Bonne Bell

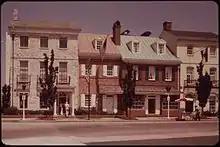
Bonne Bell's Lakewood headquarters in 1973

Bonne Bell was founded in 1927 in Lakewood, Ohio, a suburb of Cleveland, by cosmetics salesman Jesse Bell, who named it after his daughter. Bell made his products on a hot plate in his basement and then sold his skin care products door to door.